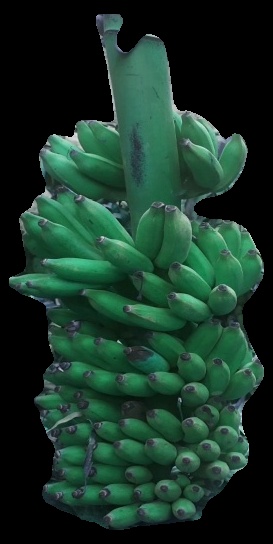
Variety: elakki-bale
Grade: grade1